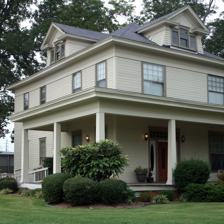
Building: Dr. E.F. Utley House
Country: United States of America
Year built: 1914
Historic house in Arkansas, United States United States historic place Dr. E.F. Utley House U.S. National Register of Historic Places Location in Arkansas Show map of Arkansas Location in United States Show map of the United States Location 401 W. Pine St., Cabot, Arkansas Coordinates 35°0′43″N 92°1′4″W / 35.01194°N 92.01778°W / 35.01194; -92.01778 Area less than one acre Built 1914 ( 1914 ) Architectural style Colonial Revival NRHP reference No. 98000623 Added to NRHP June 3, 1998 The Dr. E.F. Utley House is a historic house at 401 West Pine Street in Cabot, Arkansas .  It is a 2 + 1 ⁄ 2 -story wood-frame American Foursquare house, with a hip roof, weatherboard siding, and a brick foundation.  The roof has gabled dormers that are finished in diamond-cut wooden shingles.  A single-story porch extends across the front and wraps around the side, supported by tapered square columns.  The house was built sometime between 1914 and 1922, and is Cabot's best example of a Colonial Revival Foursquare. The house was listed on the National Register of Historic Places in 1998. See also National Register of Historic Places listings in Lonoke County, Arkansas References